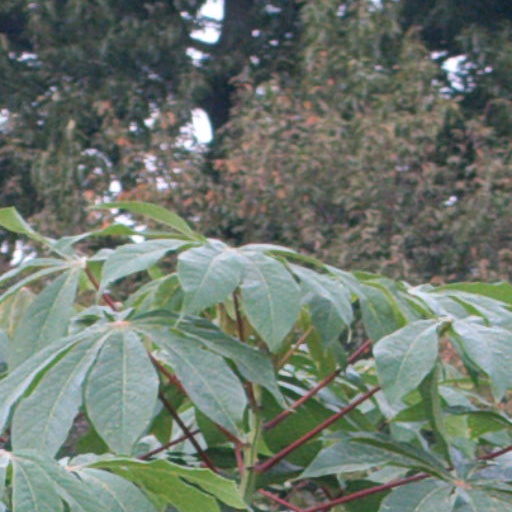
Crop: cassava